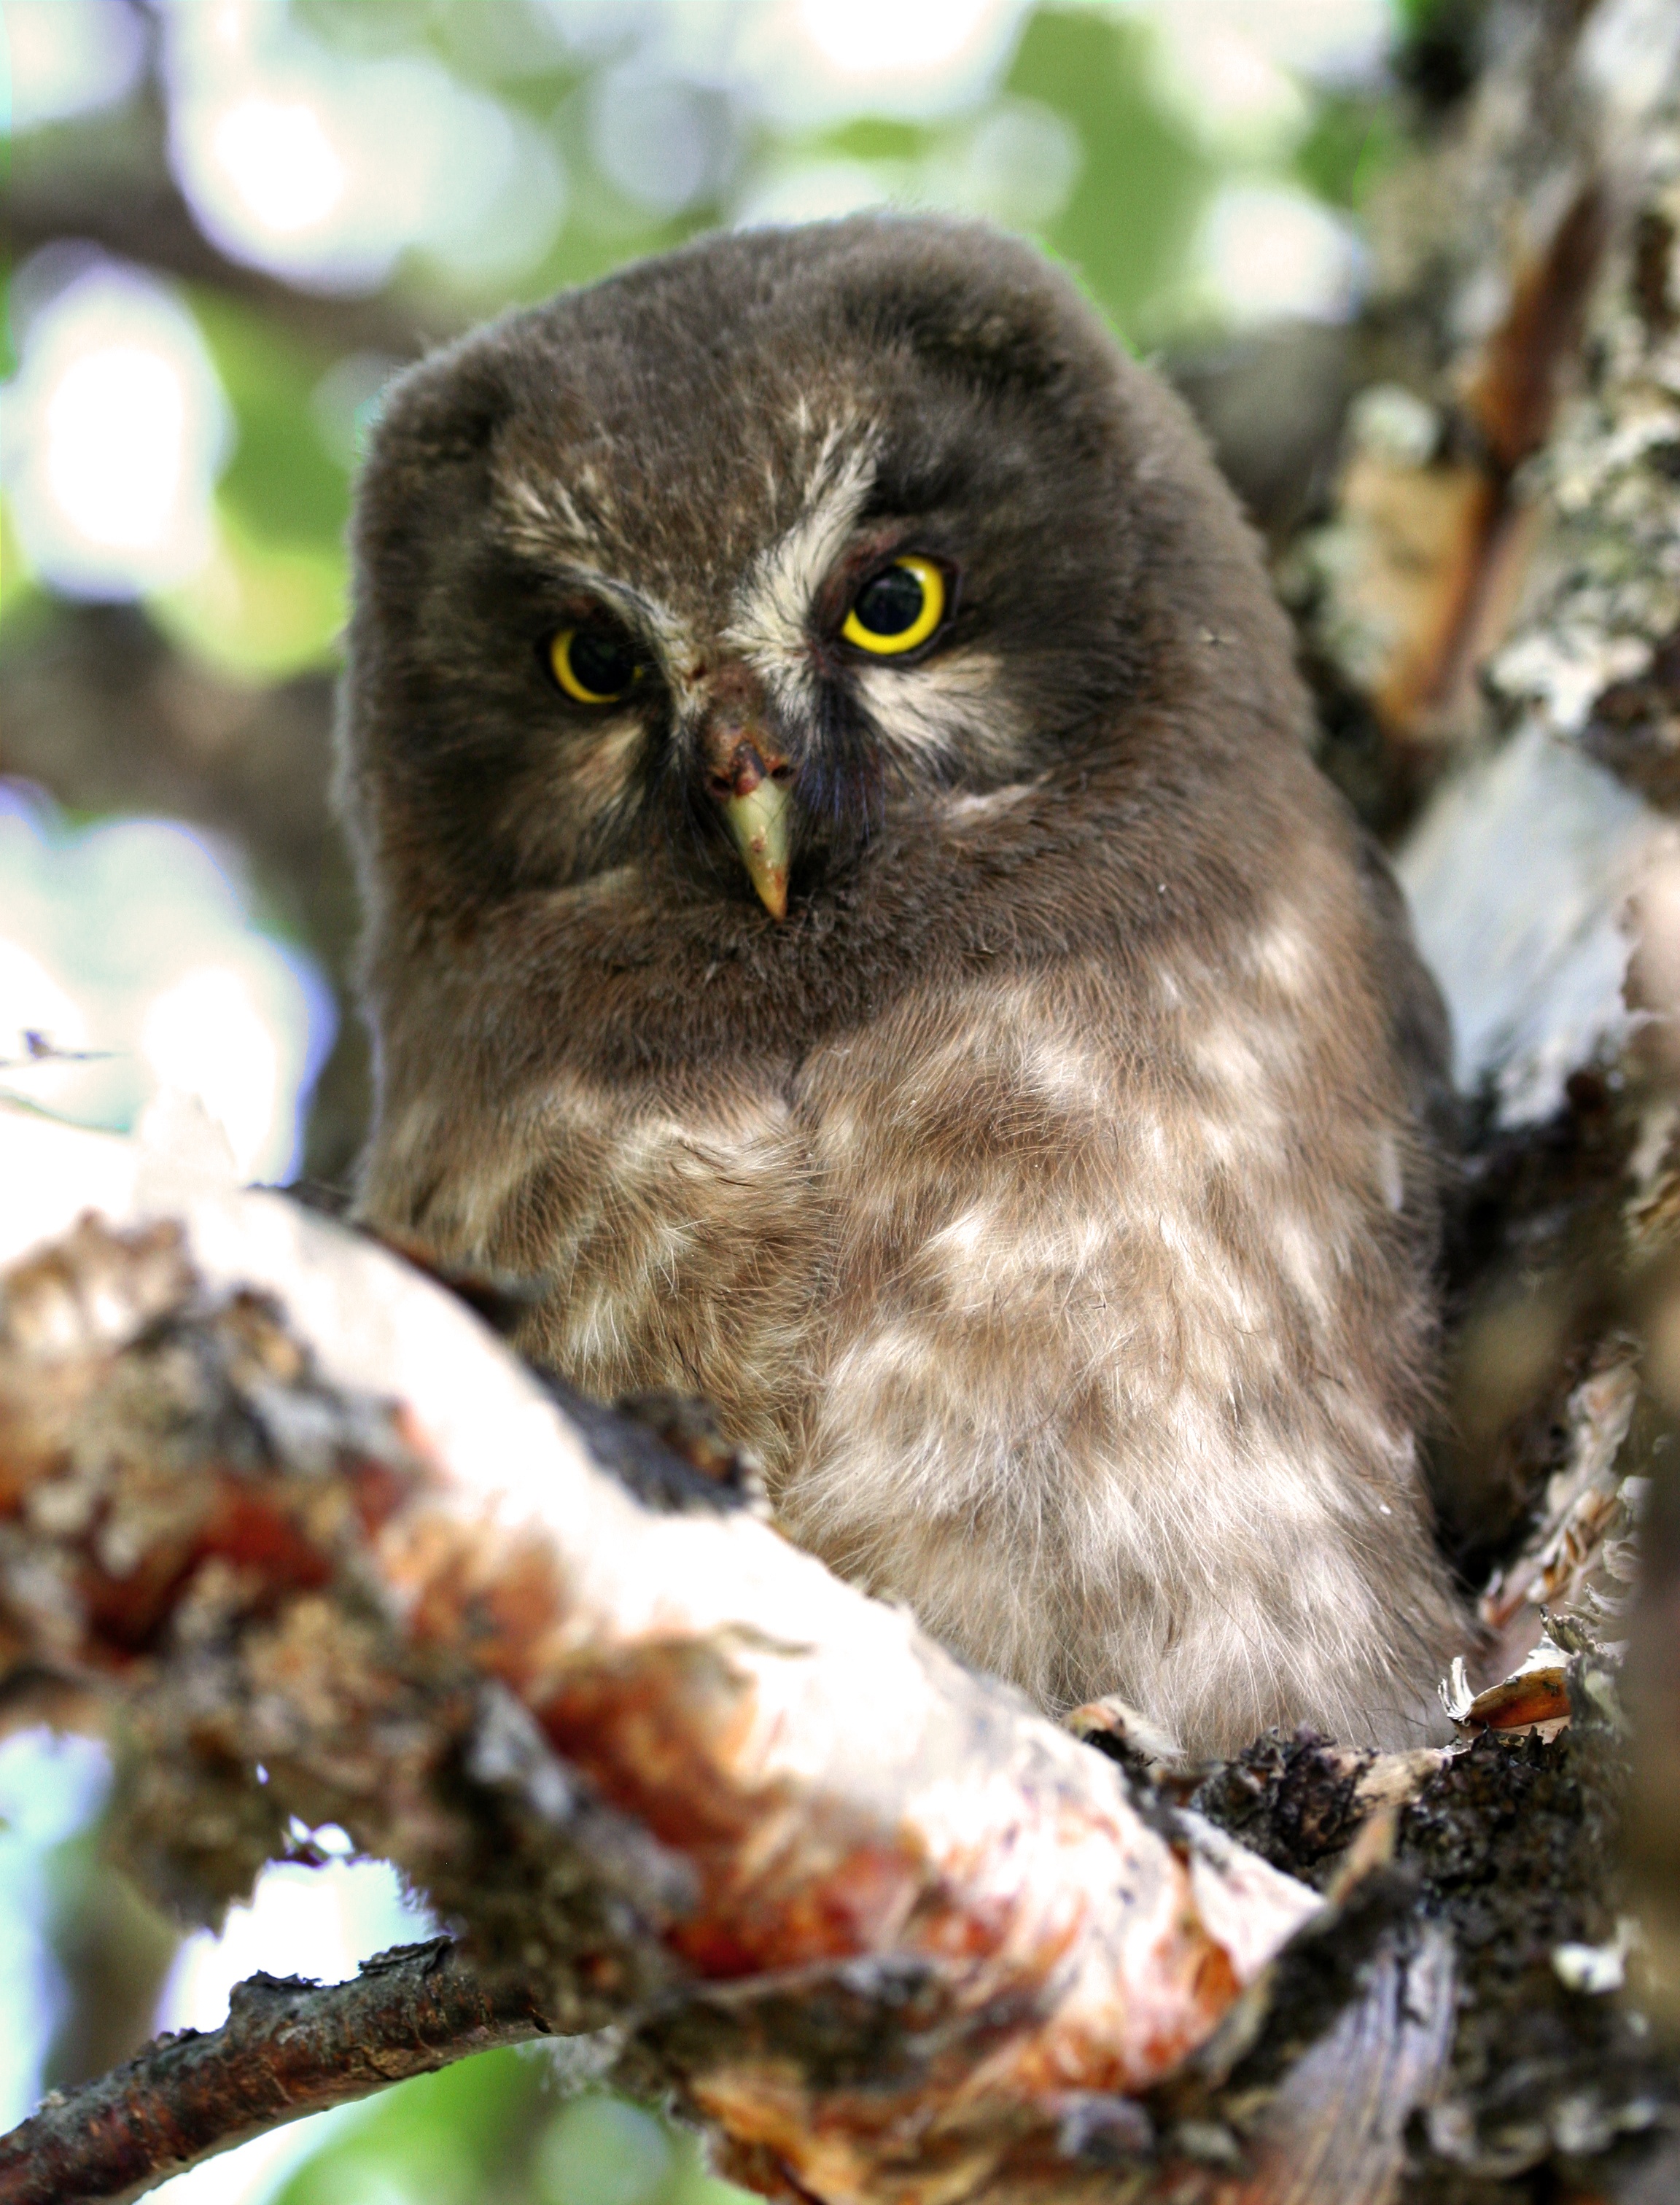
bird, kid, wildlife, beak, owl, fauna, bird of prey, animals, vertebrate, springs, great grey owl, tengmalms